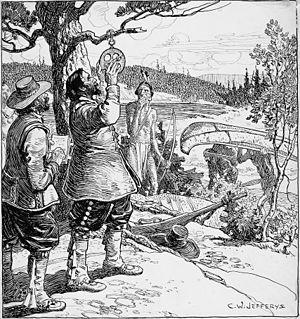
voir
Samuel de Champlain, né à Brouage entre 1567 et 1574 et mort à Québec le 25 décembre 1635, est un colonisateur, grand navigateur, cartographe, soldat, explorateur, géographe, commandant et auteur de récits de voyage français. Il fonde la ville de Québec le 3 juillet 1608.